Spotted bowerbird

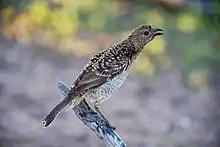
Spotted bowerbird

First described by John Gould as "Ptilonorynchus maculata", then later changed to "Chlamydodera occipitalis", it was again changed to "Chlamydera maculata", which is the currently accepted name by some taxonomic authorities (e.g. James Clements, Birdlife International and ITIS). Molecular studies by Kusmierski et al. lead Christidis and Boles to merge the genus "Chlamydera" with "Ptilonorynchus", leading to the current alternative name of "Ptilonorynchus maculatus". See bowerbirds for higher systematics. Spotted bowerbirds were formerly considered conspecific with the western bowerbird ("Ptilonorynchus guttata"), until the latter was defined as a separate species by Gould. The spotted bowerbird is a monotypic species with no subspecies described.